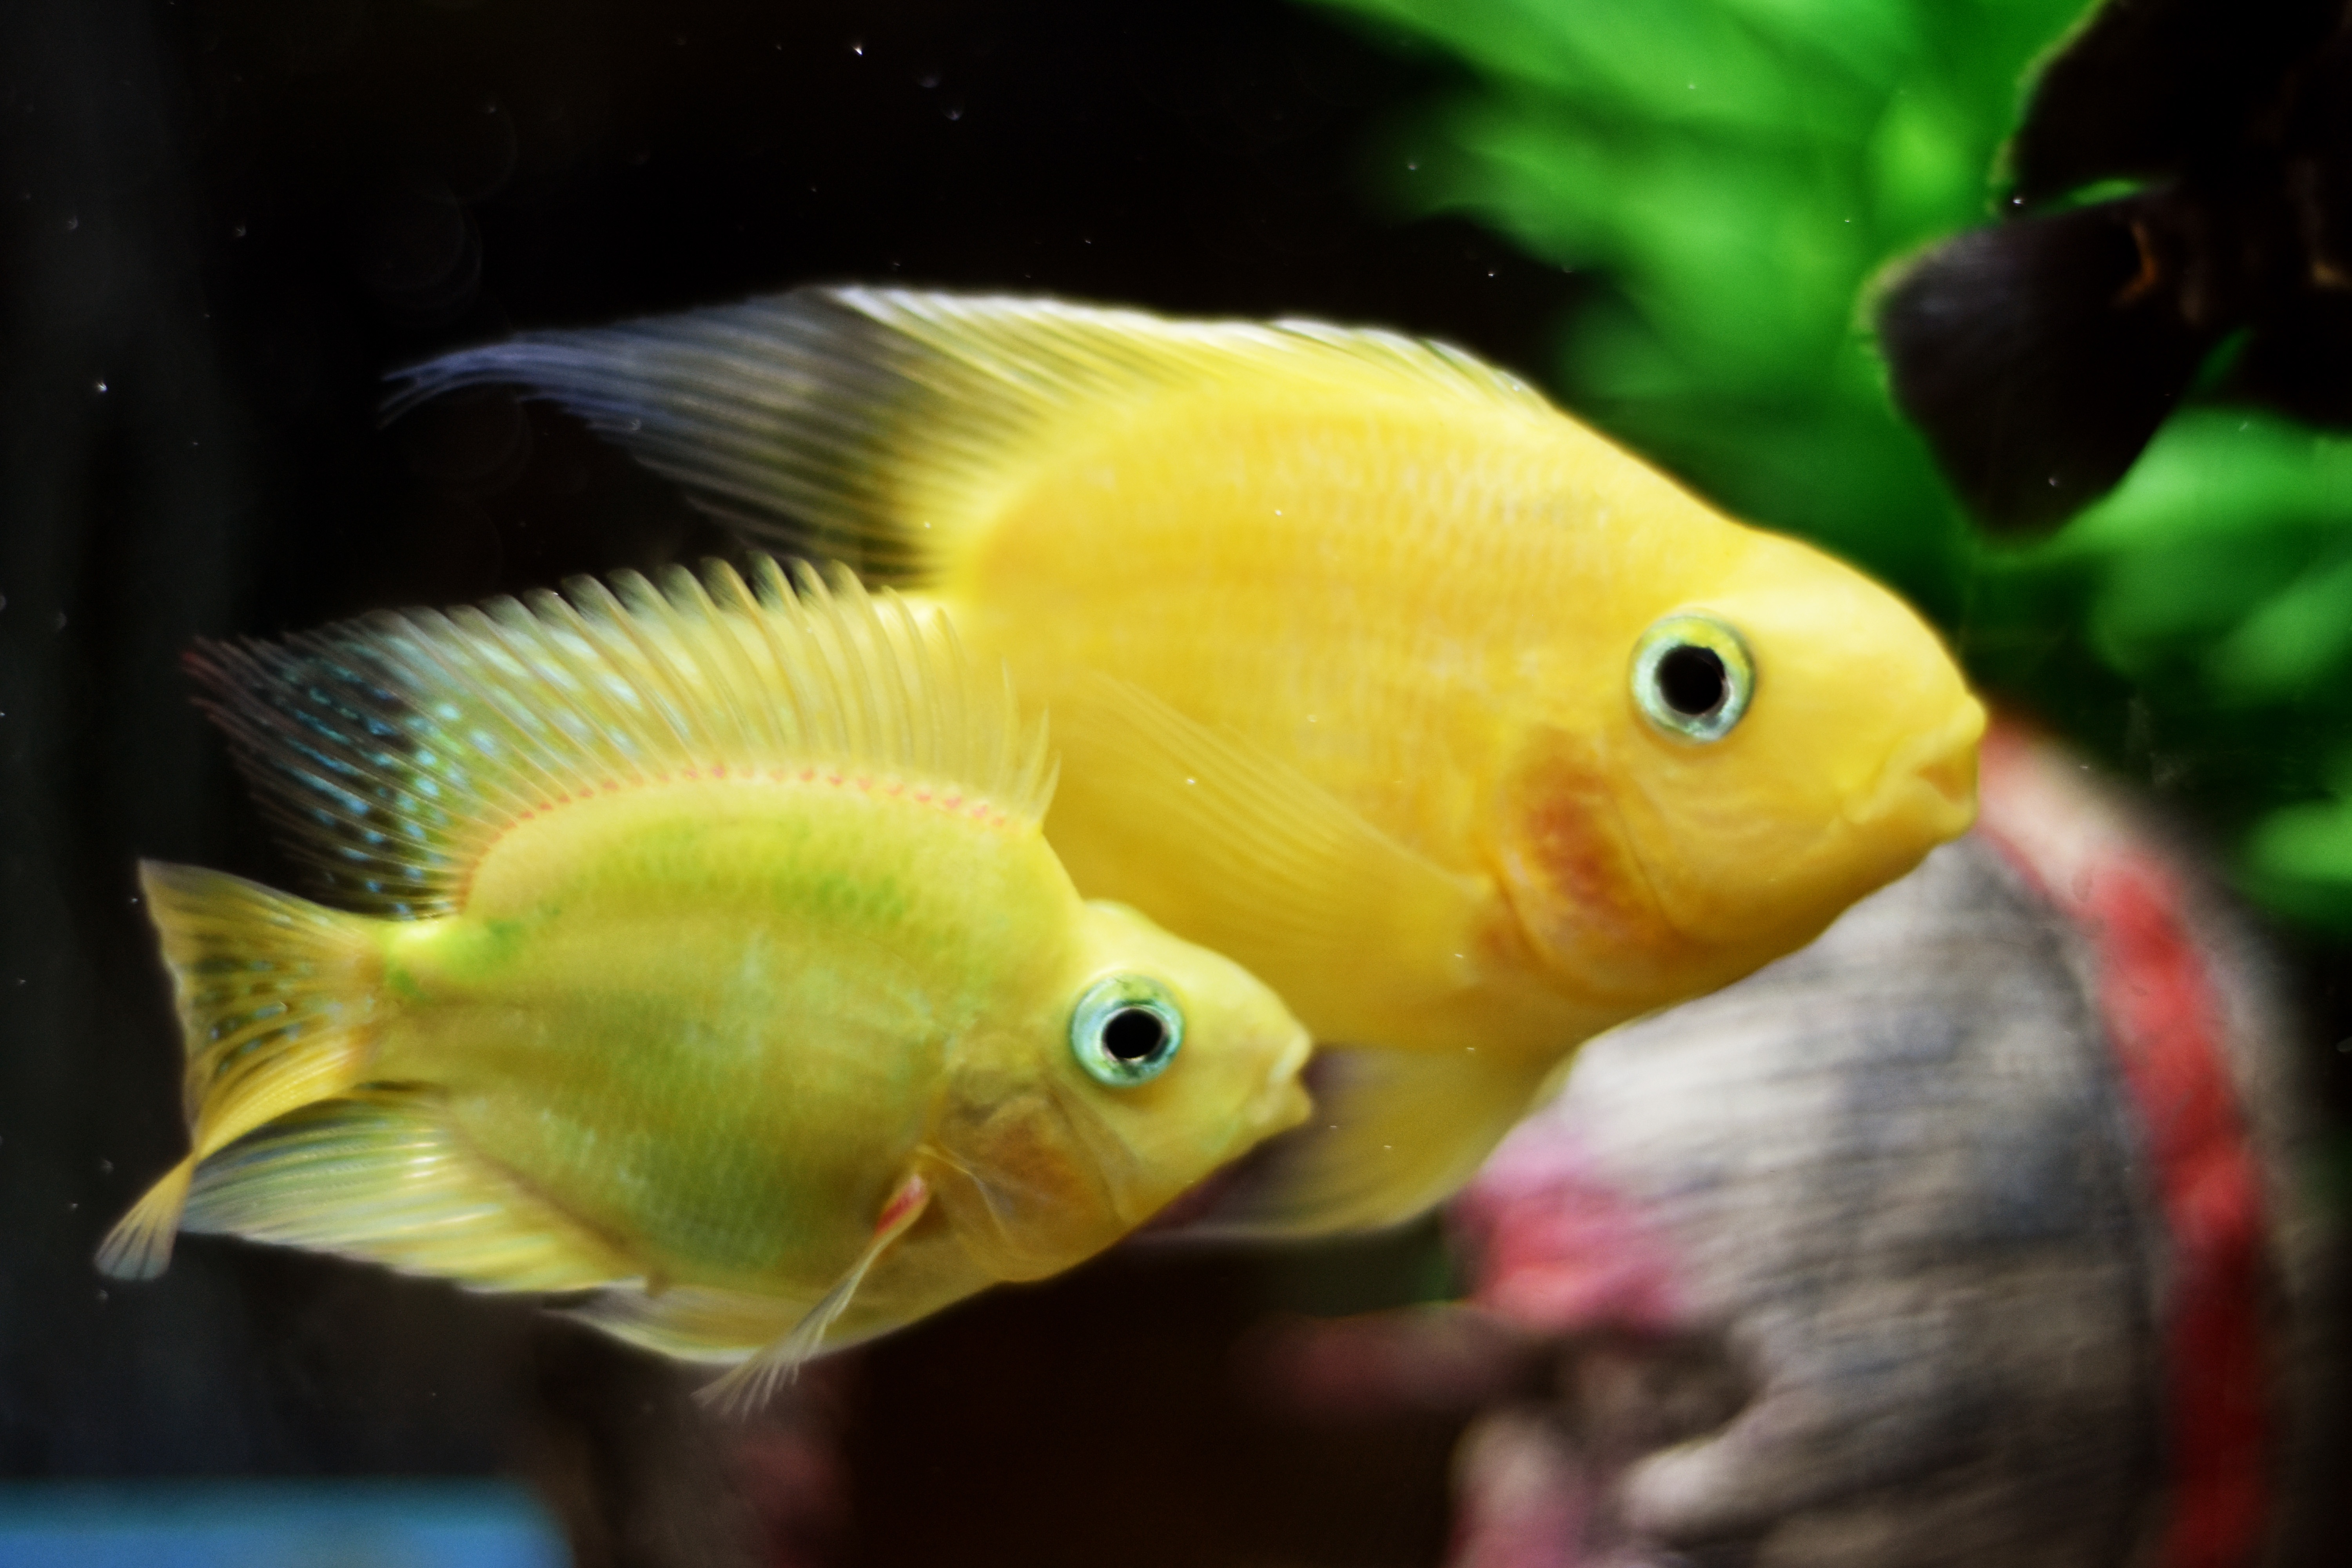
fish, yellow, beak, marine biology, fauna, biology, aquarium, goldfish, pomacentridae, freshwater aquarium, macro photography